2012 Tour de France, Prologue to Stage 10

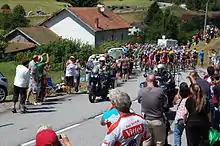
The peloton climbing the on the seventh stage

The race entered the high mountains with a first-time finish at at the ski resort of La Planche des Belles Filles in the Vosges. After two third-category climbs, the final climb was long and averaged 8.5% with places of the climbs reaching 14–20% in the closing stages. Following on from the crash the previous day, five more riders abandoned the race prior to the stage; Giro d'Italia winner Ryder Hesjedal of (hip and leg), was joined on the sidelines by teammate Robert Hunter (vertebrae), 's Hubert Dupont (sprained ankle, fractures to vertebrae and radius), 's Iván Gutiérrez (knee), and 's Amets Txurruka, who fractured his collarbone.